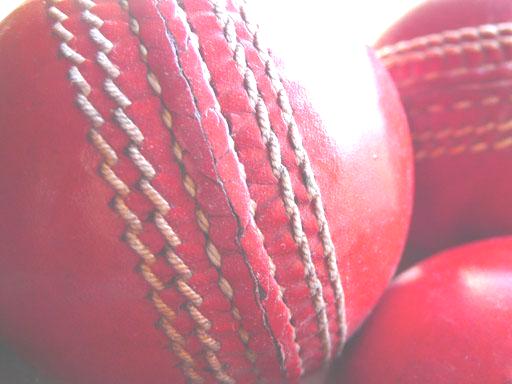
Material: leather